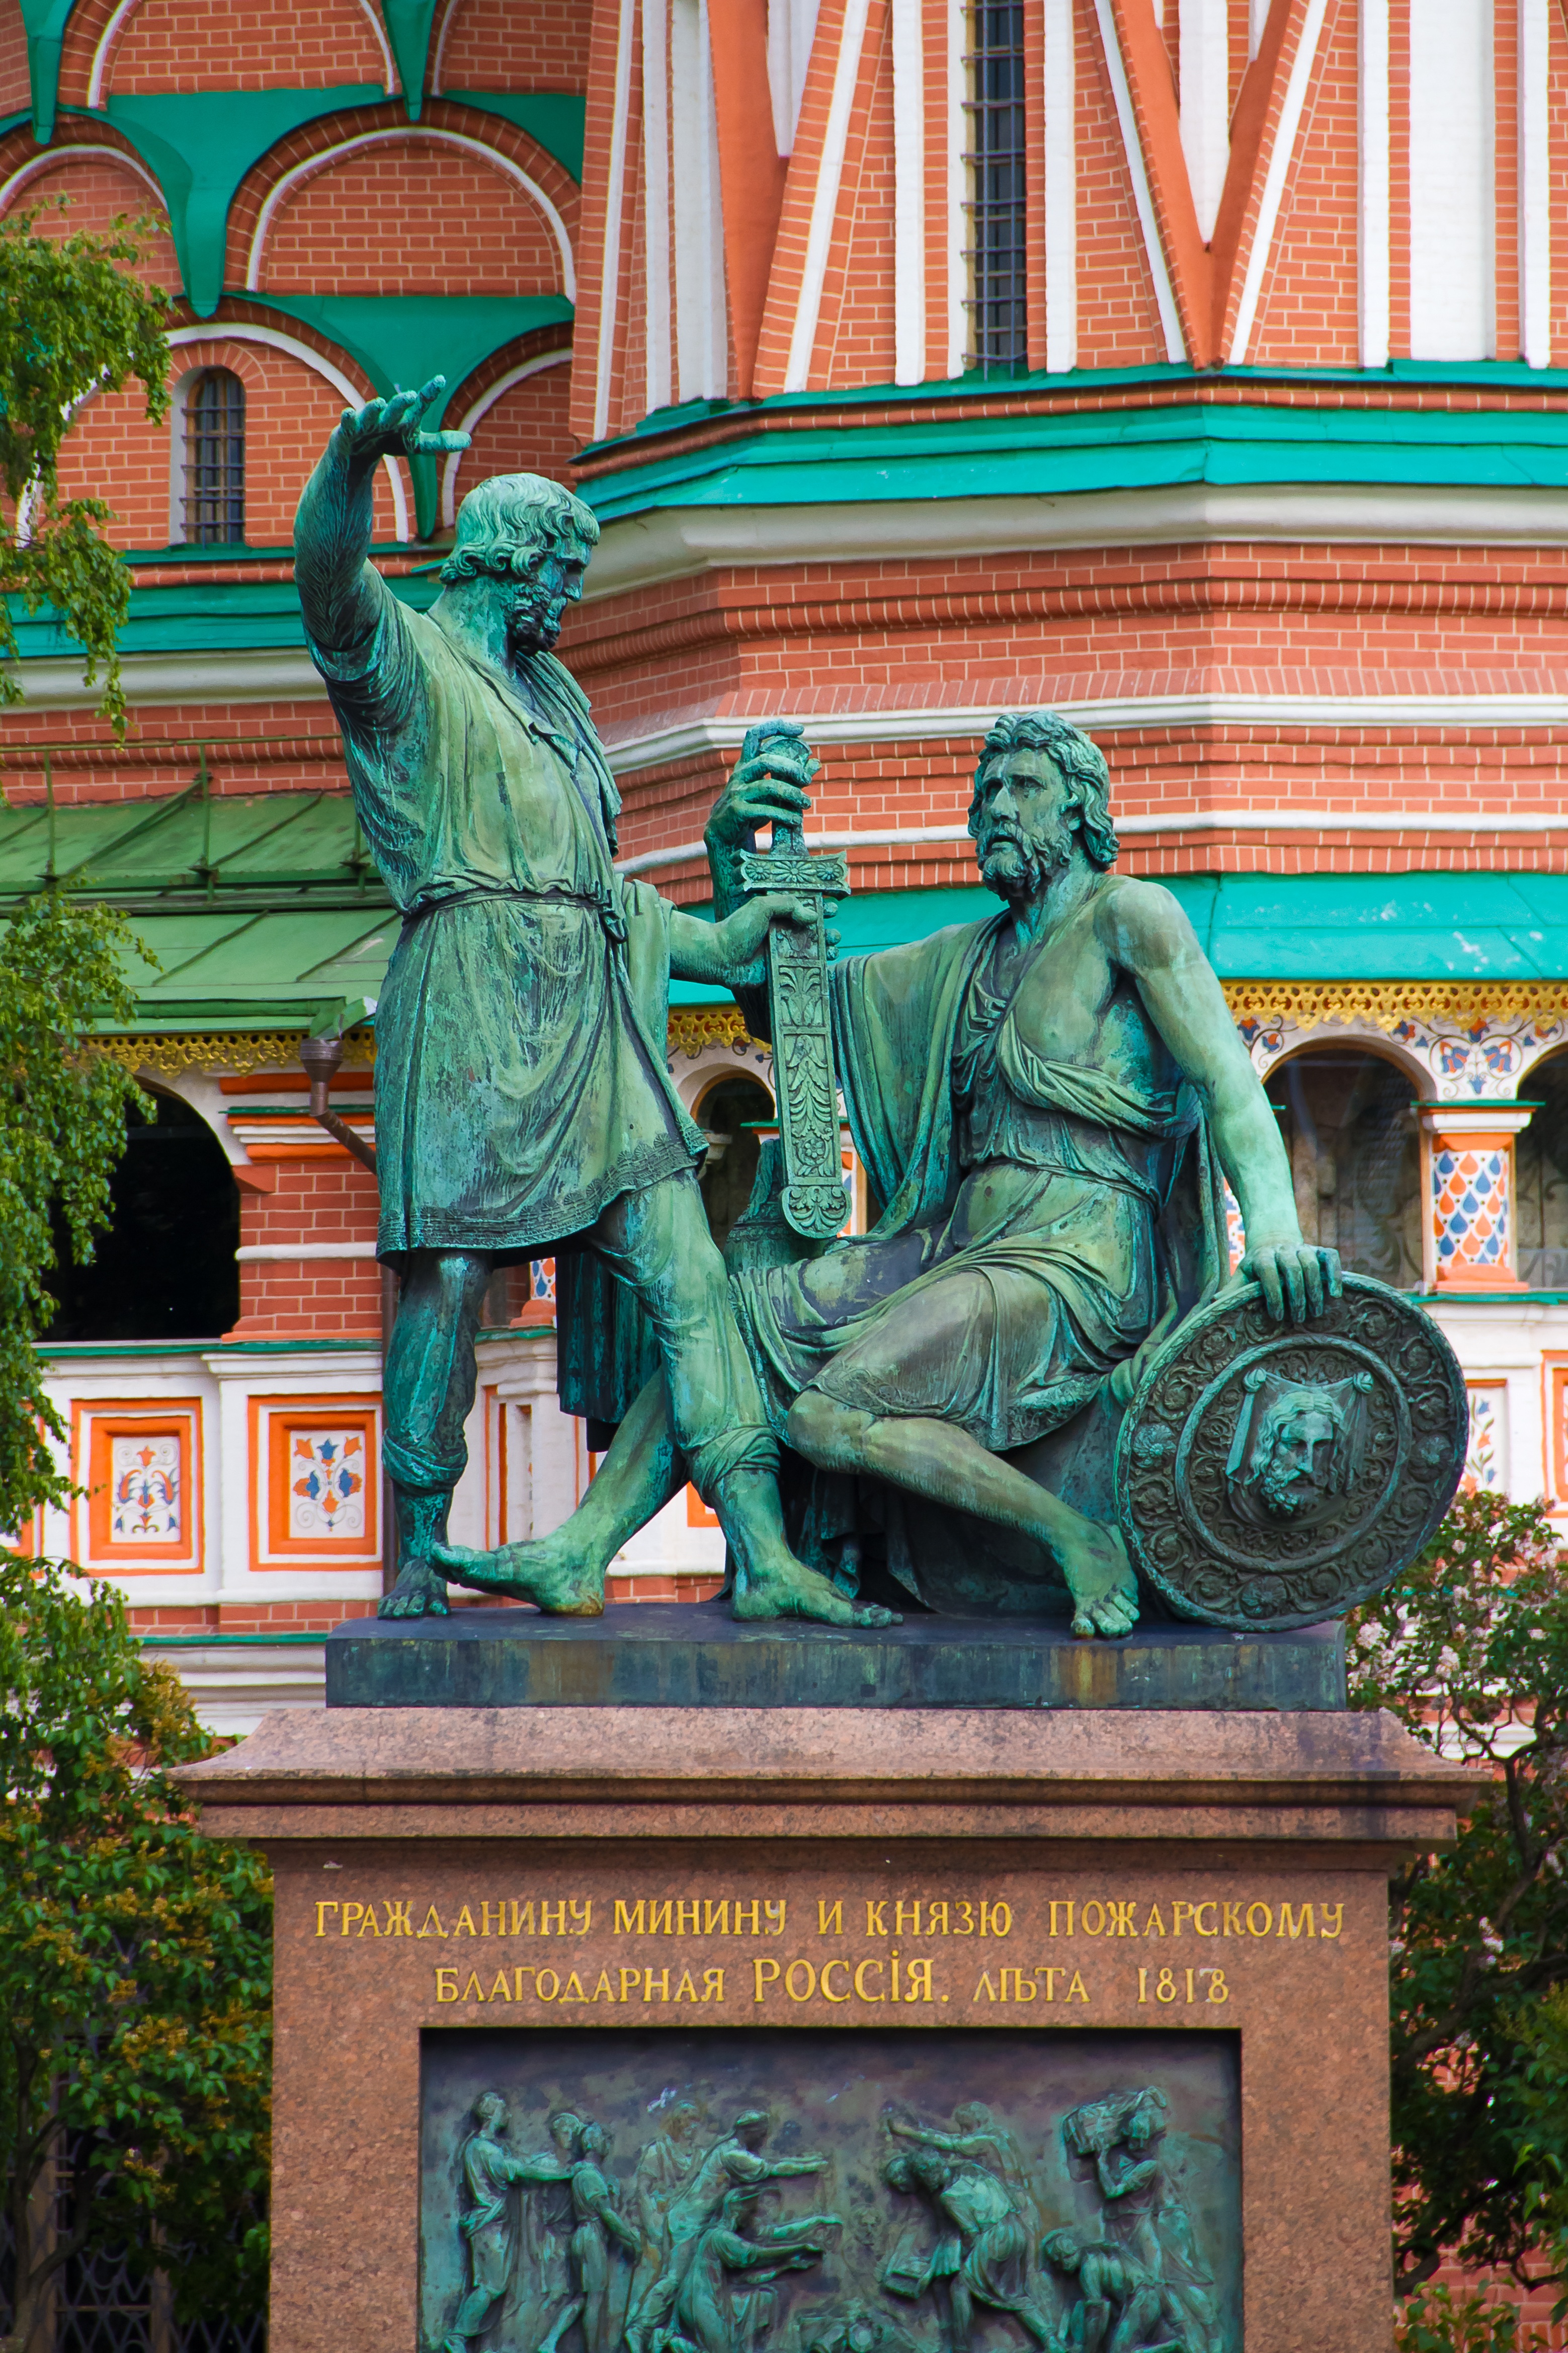
monument, statue, tourism, sculpture, art, mural, moscow, russia, red square, minin, pozharsky, 1818